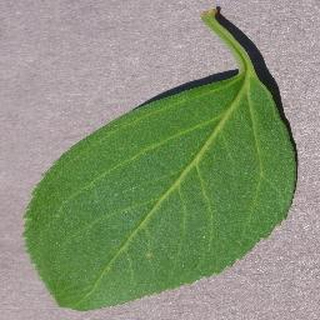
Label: healthy_cherry